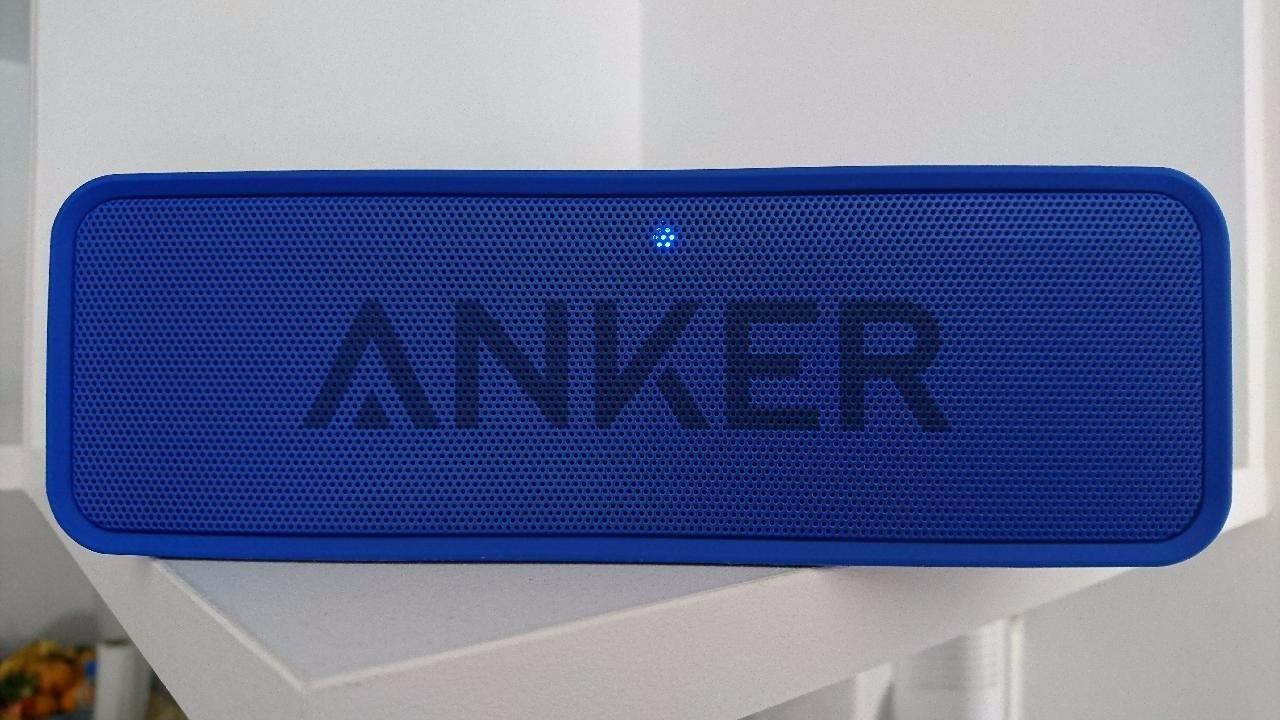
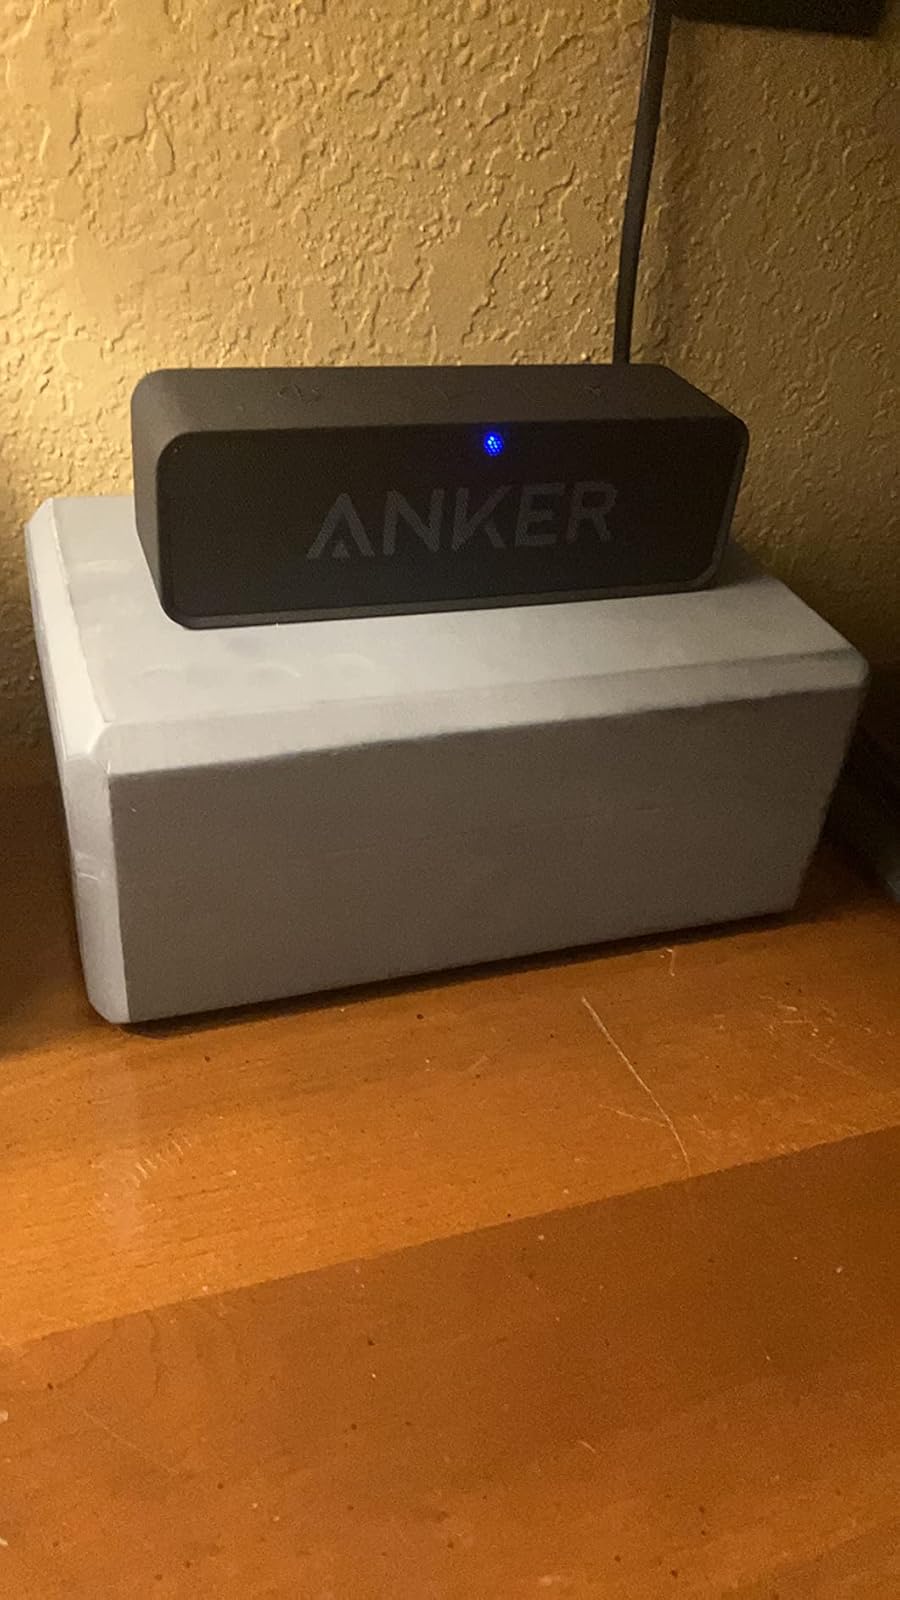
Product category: speaker
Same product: no